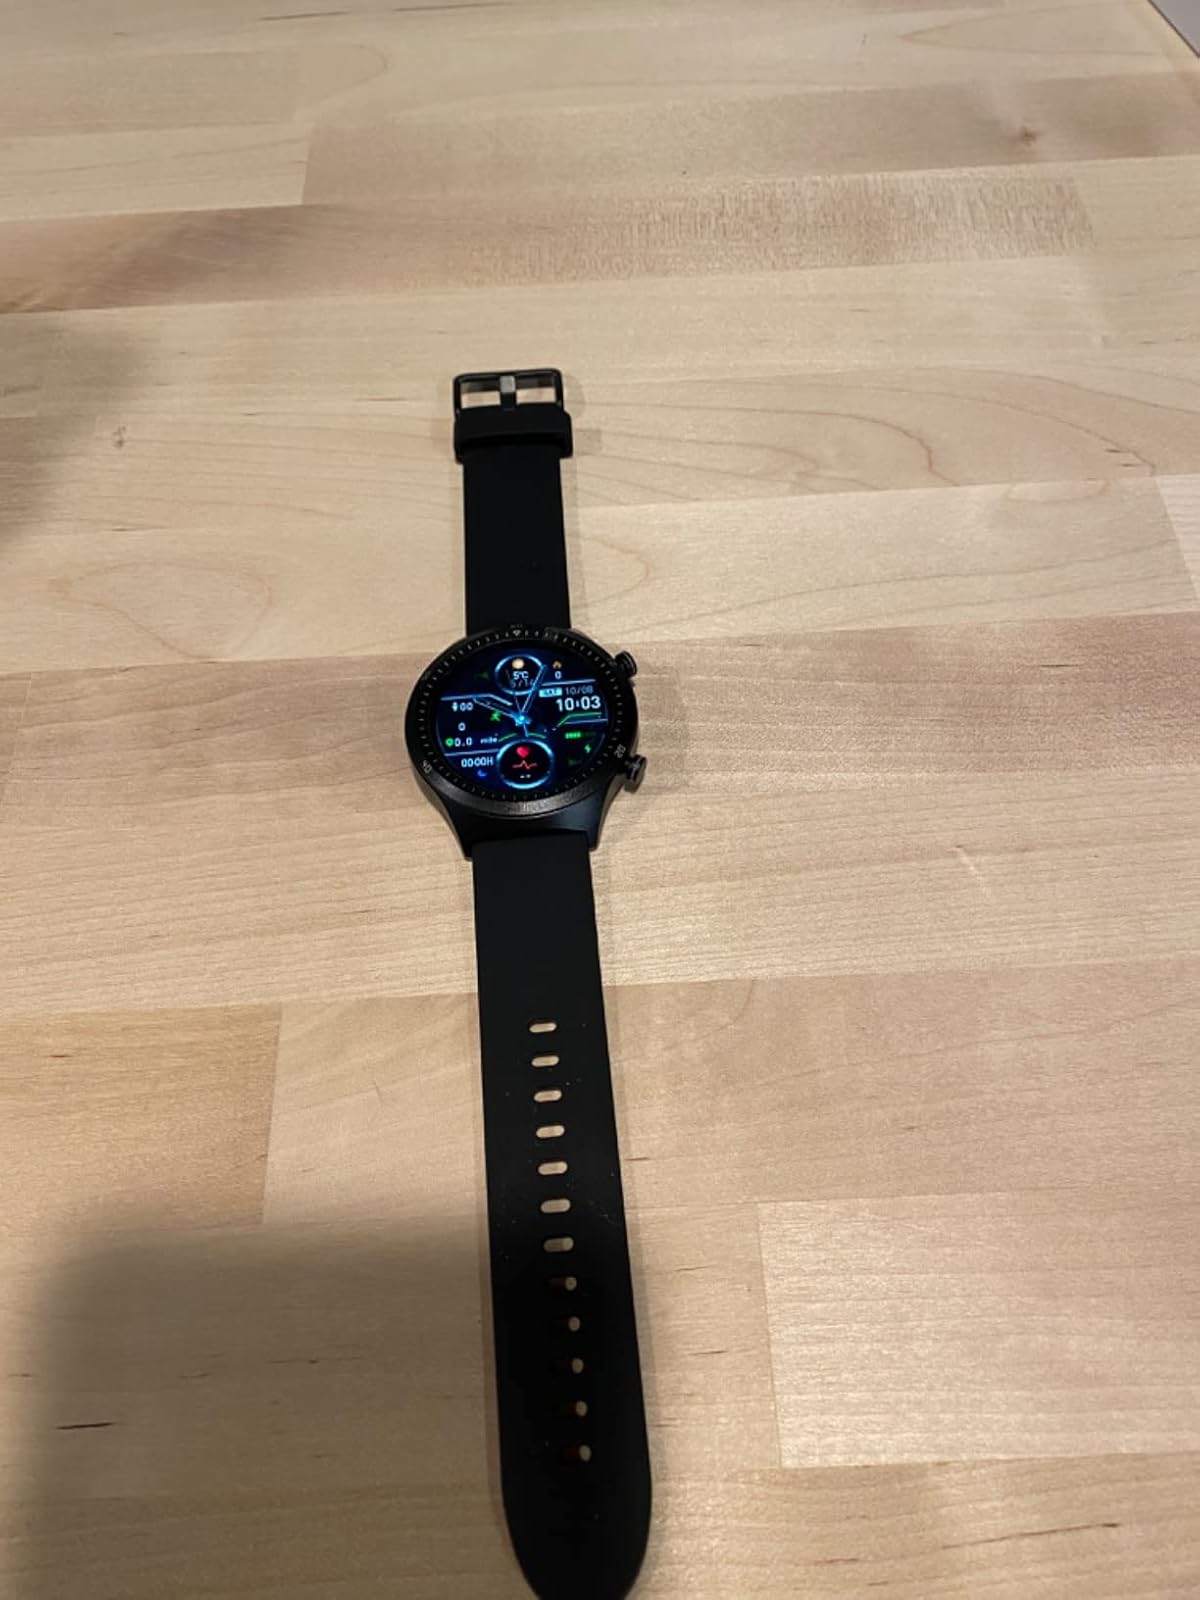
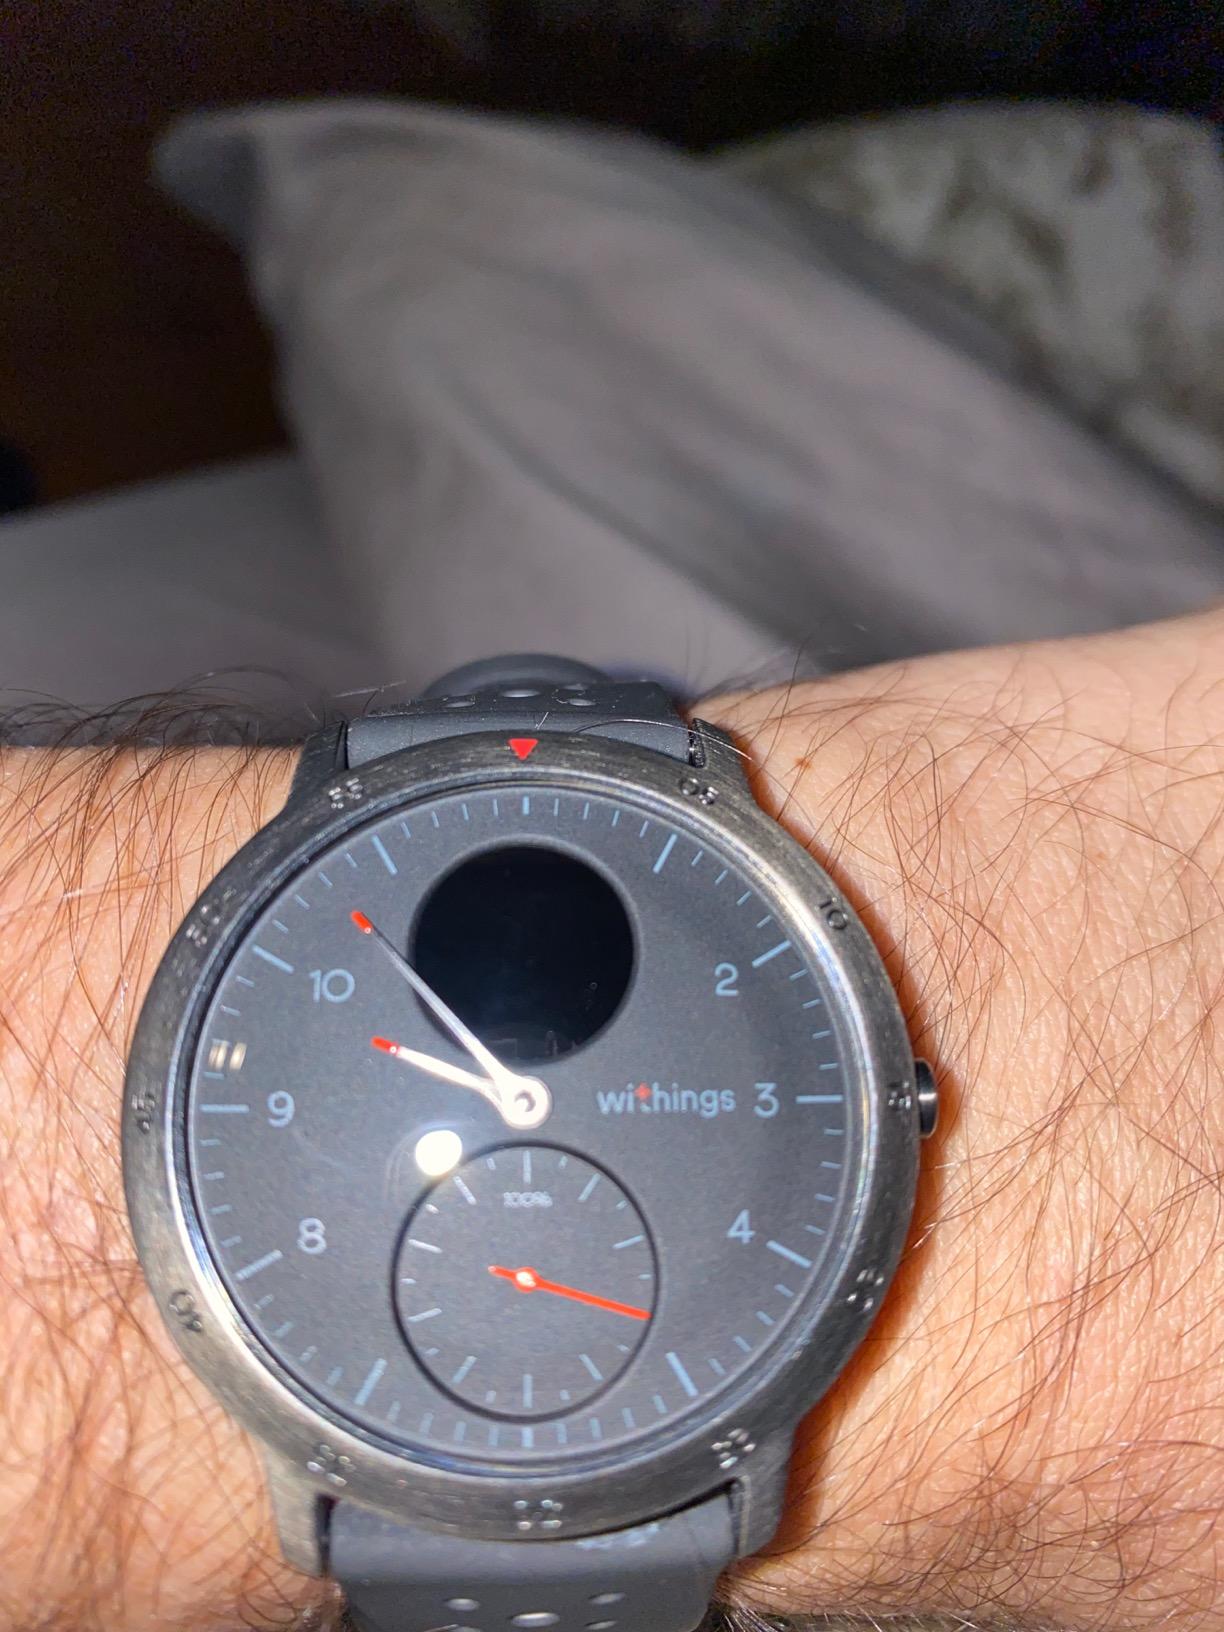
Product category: smartwatch
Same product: no